Political climate

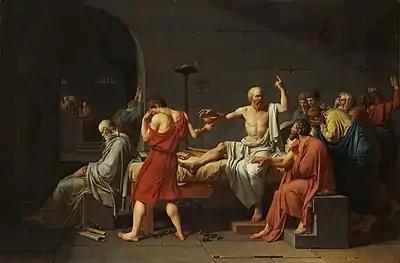
"The Death of Socrates", by Jacques-Louis David (1787).

From 431 B.C.E to 404 B.C.E., ancient Greece was torn apart by the Peloponnesian War between Athens and Sparta. The war concluded with an Athenian defeat and several years of oppression by pro-Spartan rulers. By 399 B.C.E, Athens had returned to self-rule through revolution. At this time, Athens was undergoing social turmoil due to the apparent failure of democracy as an effective form of government, which created a public backlash against anything anti-democratic.